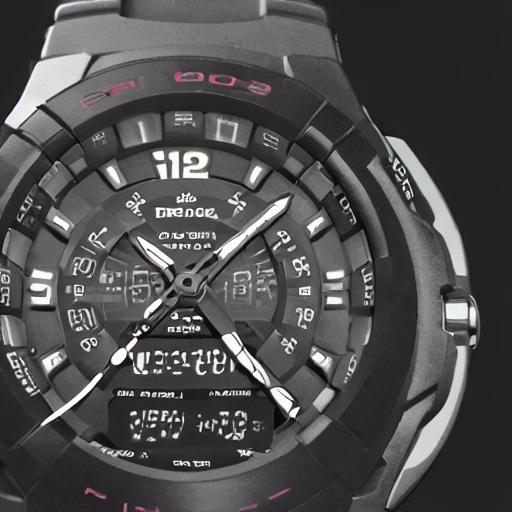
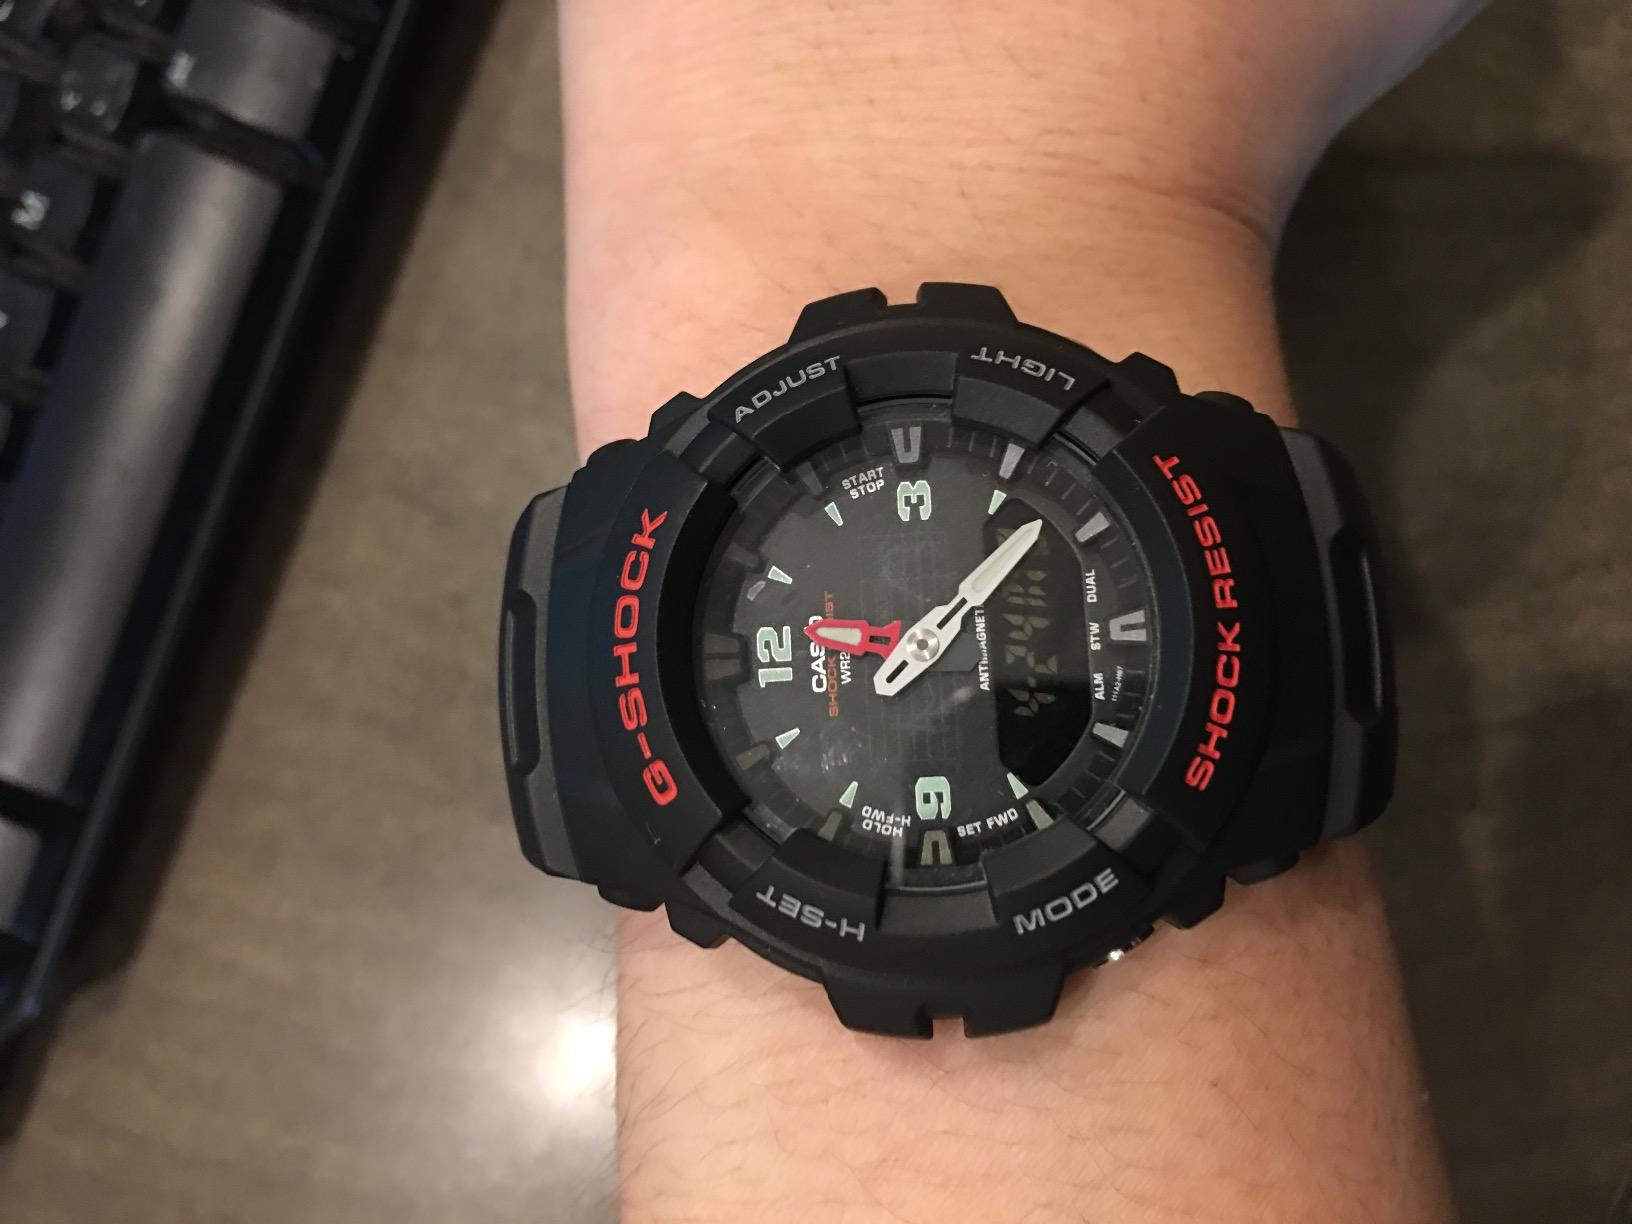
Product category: accessories_watch
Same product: no